The Wicker Tree

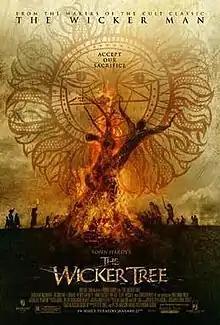
Theatrical release poster

The Wicker Tree is a 2011 British horror film written and directed by Robin Hardy. It contains many direct parallels and allusions to Hardy's 1973 film "The Wicker Man", and is intended as a companion piece which explores the same themes.